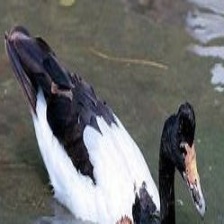
Species: MAGPIE GOOSE
Scientific name: ANSERANAS SEMIPALMATA
ImageNet parent category: goose